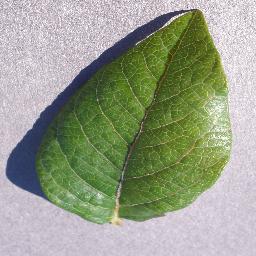
Label: Blueberry___healthy